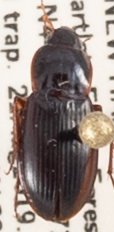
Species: Calathus ingratus
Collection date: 2019-08-21
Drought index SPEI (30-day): -0.554
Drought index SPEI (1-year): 0.9
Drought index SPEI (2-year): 0.71